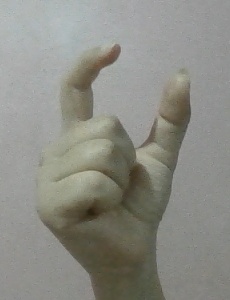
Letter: nun